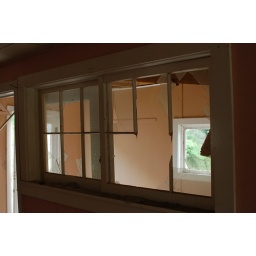
broken window in abandoned house